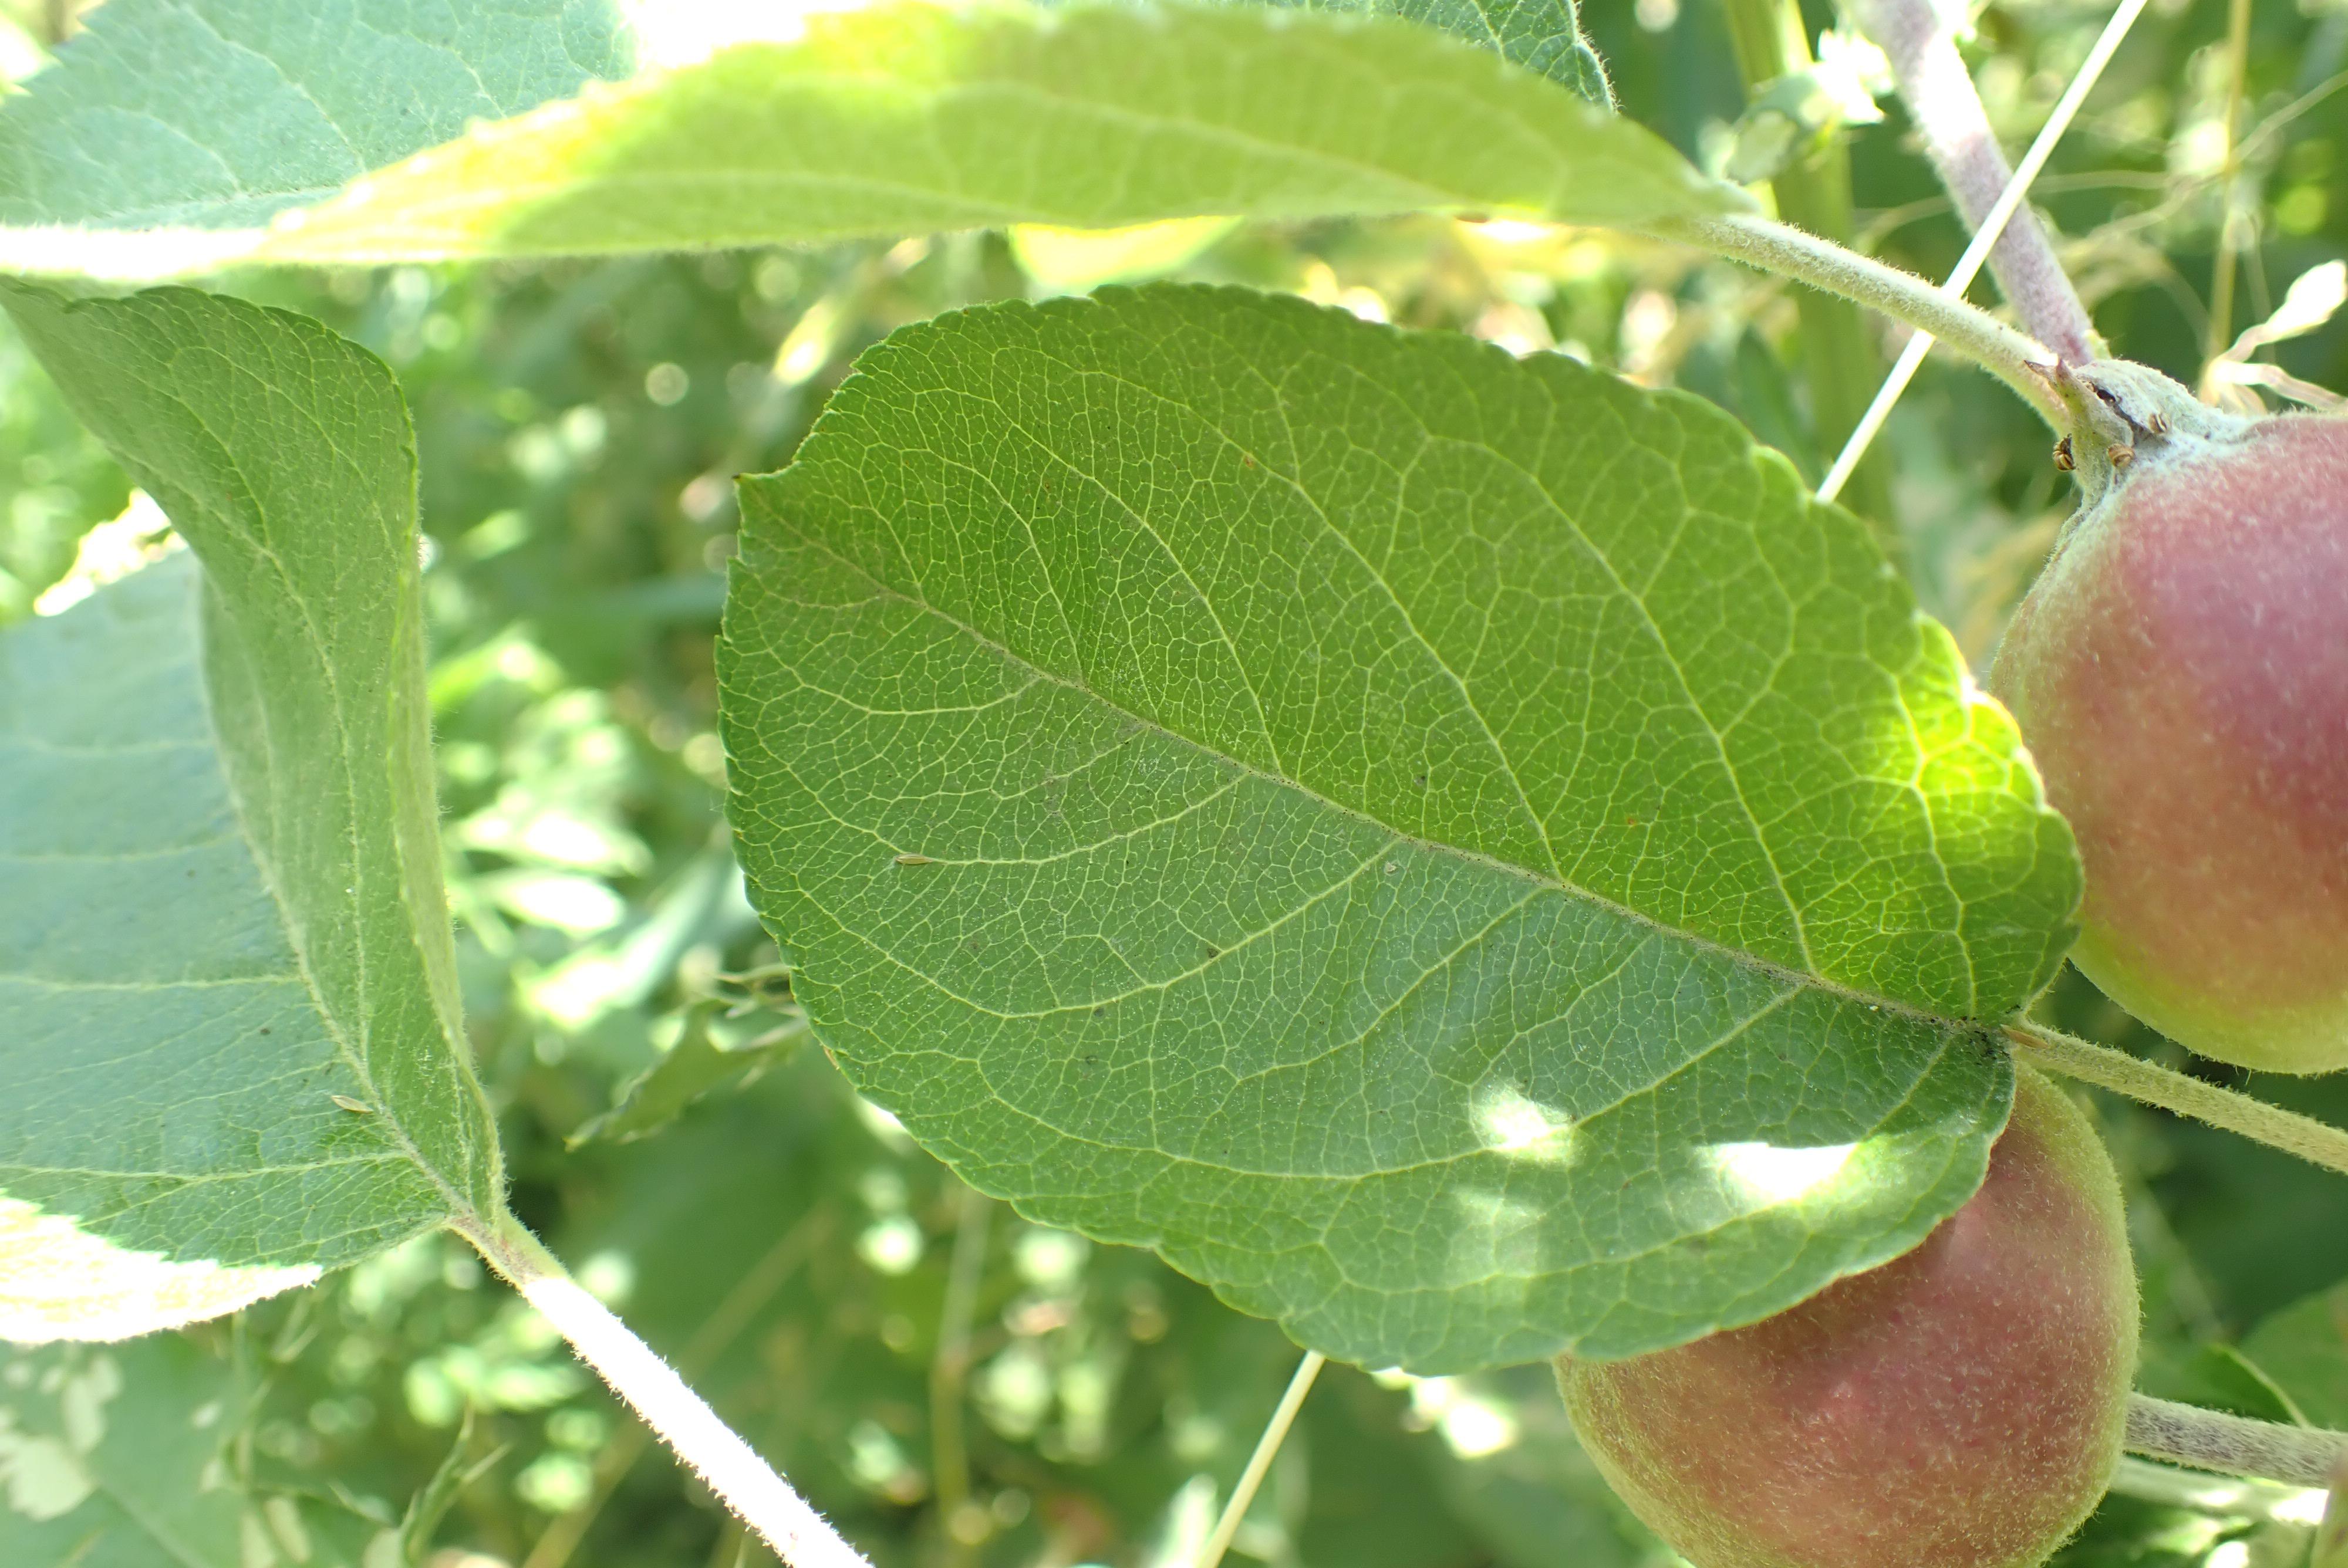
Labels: healthy